Shan Morgan

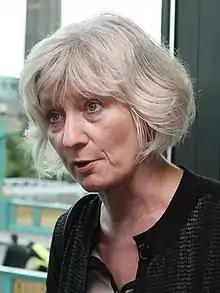
Shan Morgan in May 2011 (Foreign and Commonwealth Office)

Dame Shan Elizabeth Morgan (born 12 March 1955) is a former British civil servant. Formerly the Deputy Permanent Representative, UK Representation to the European Union, she was the Permanent Secretary to the Welsh Government until October 2021.